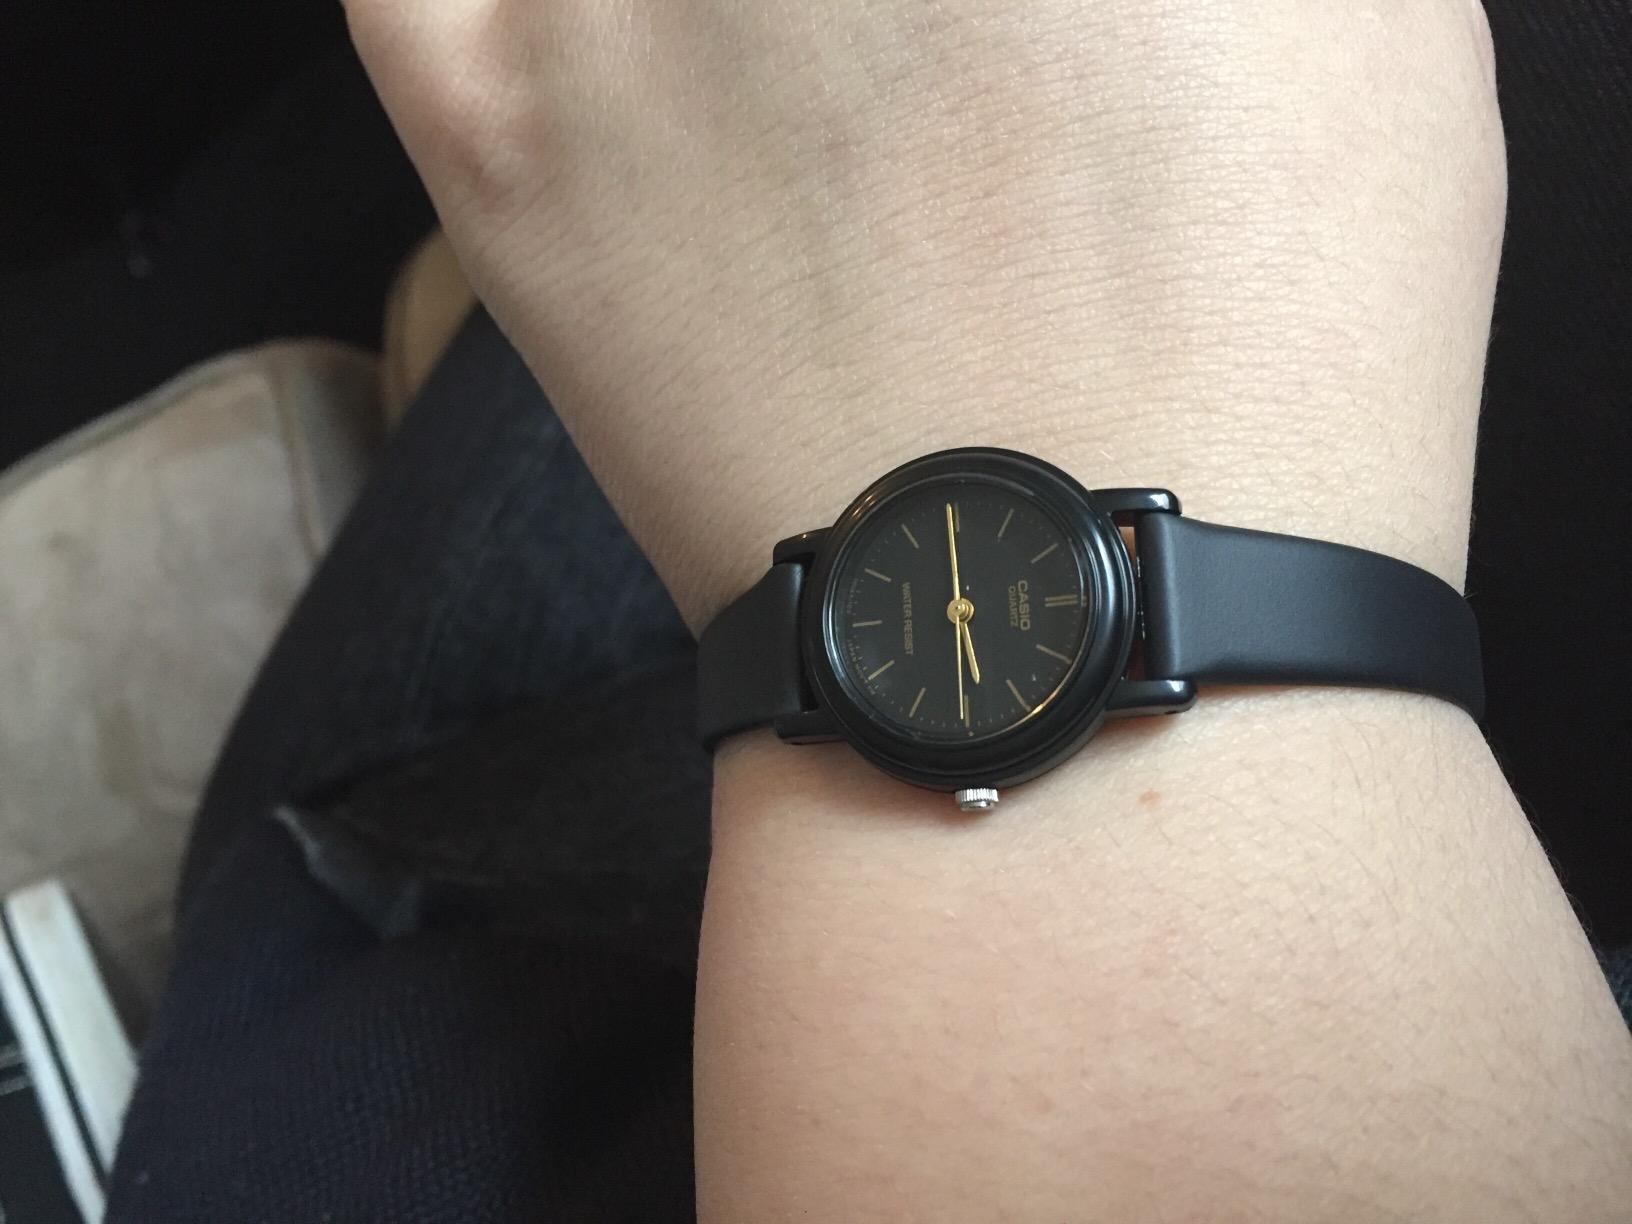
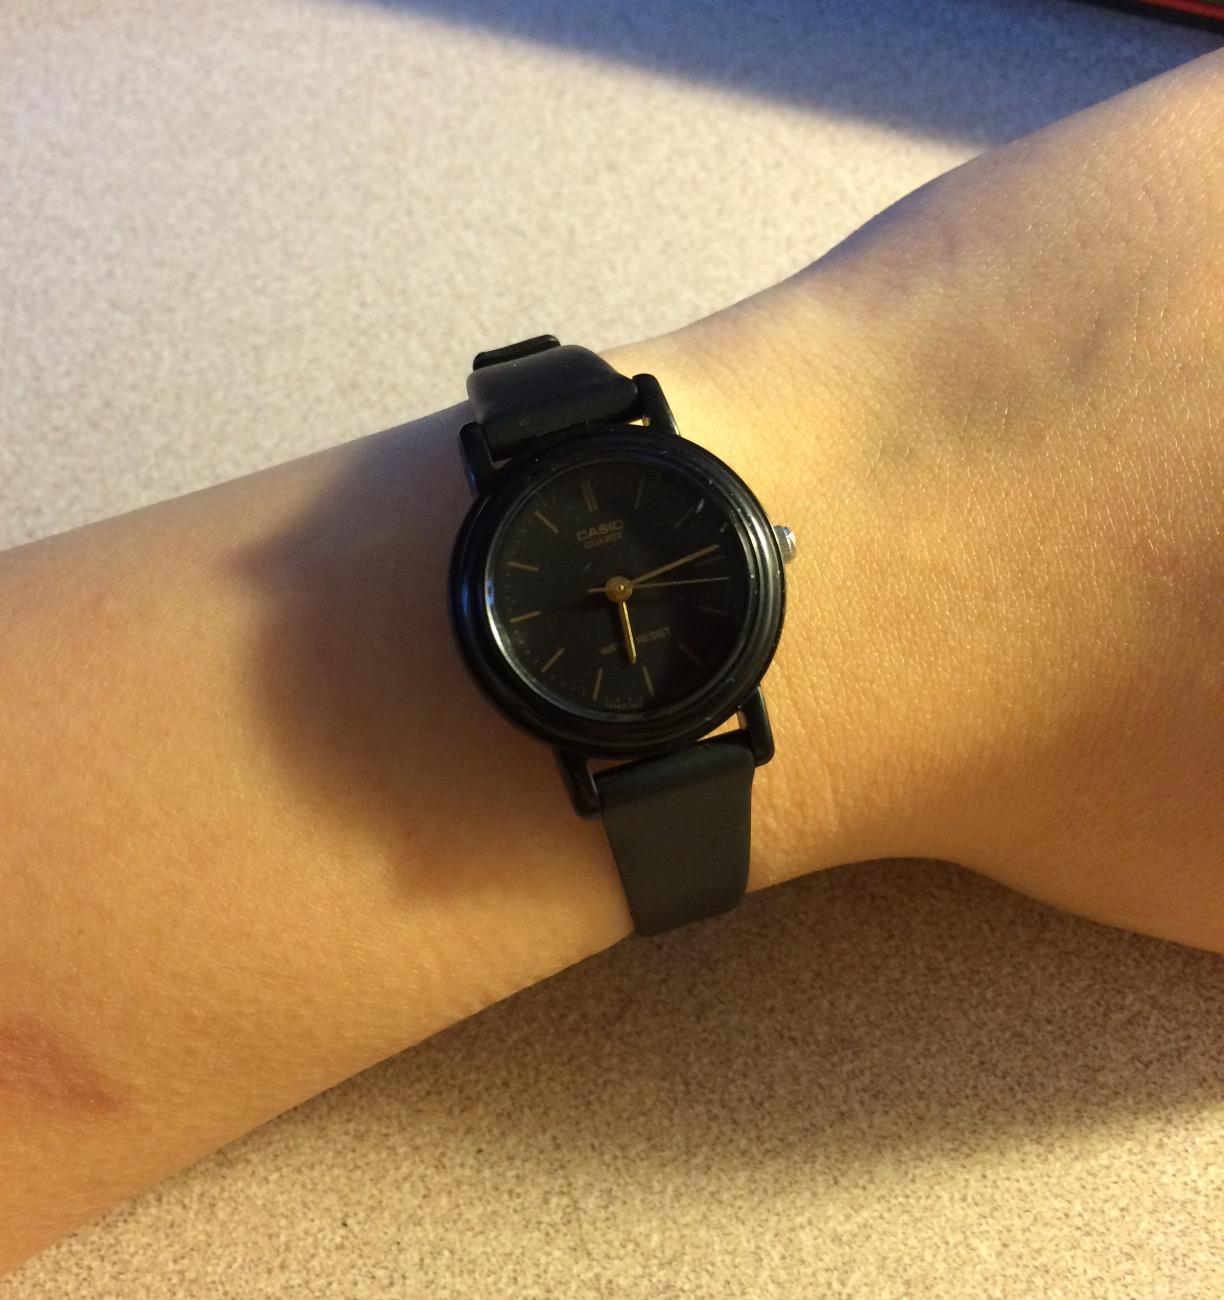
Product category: accessories_watch
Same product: yes